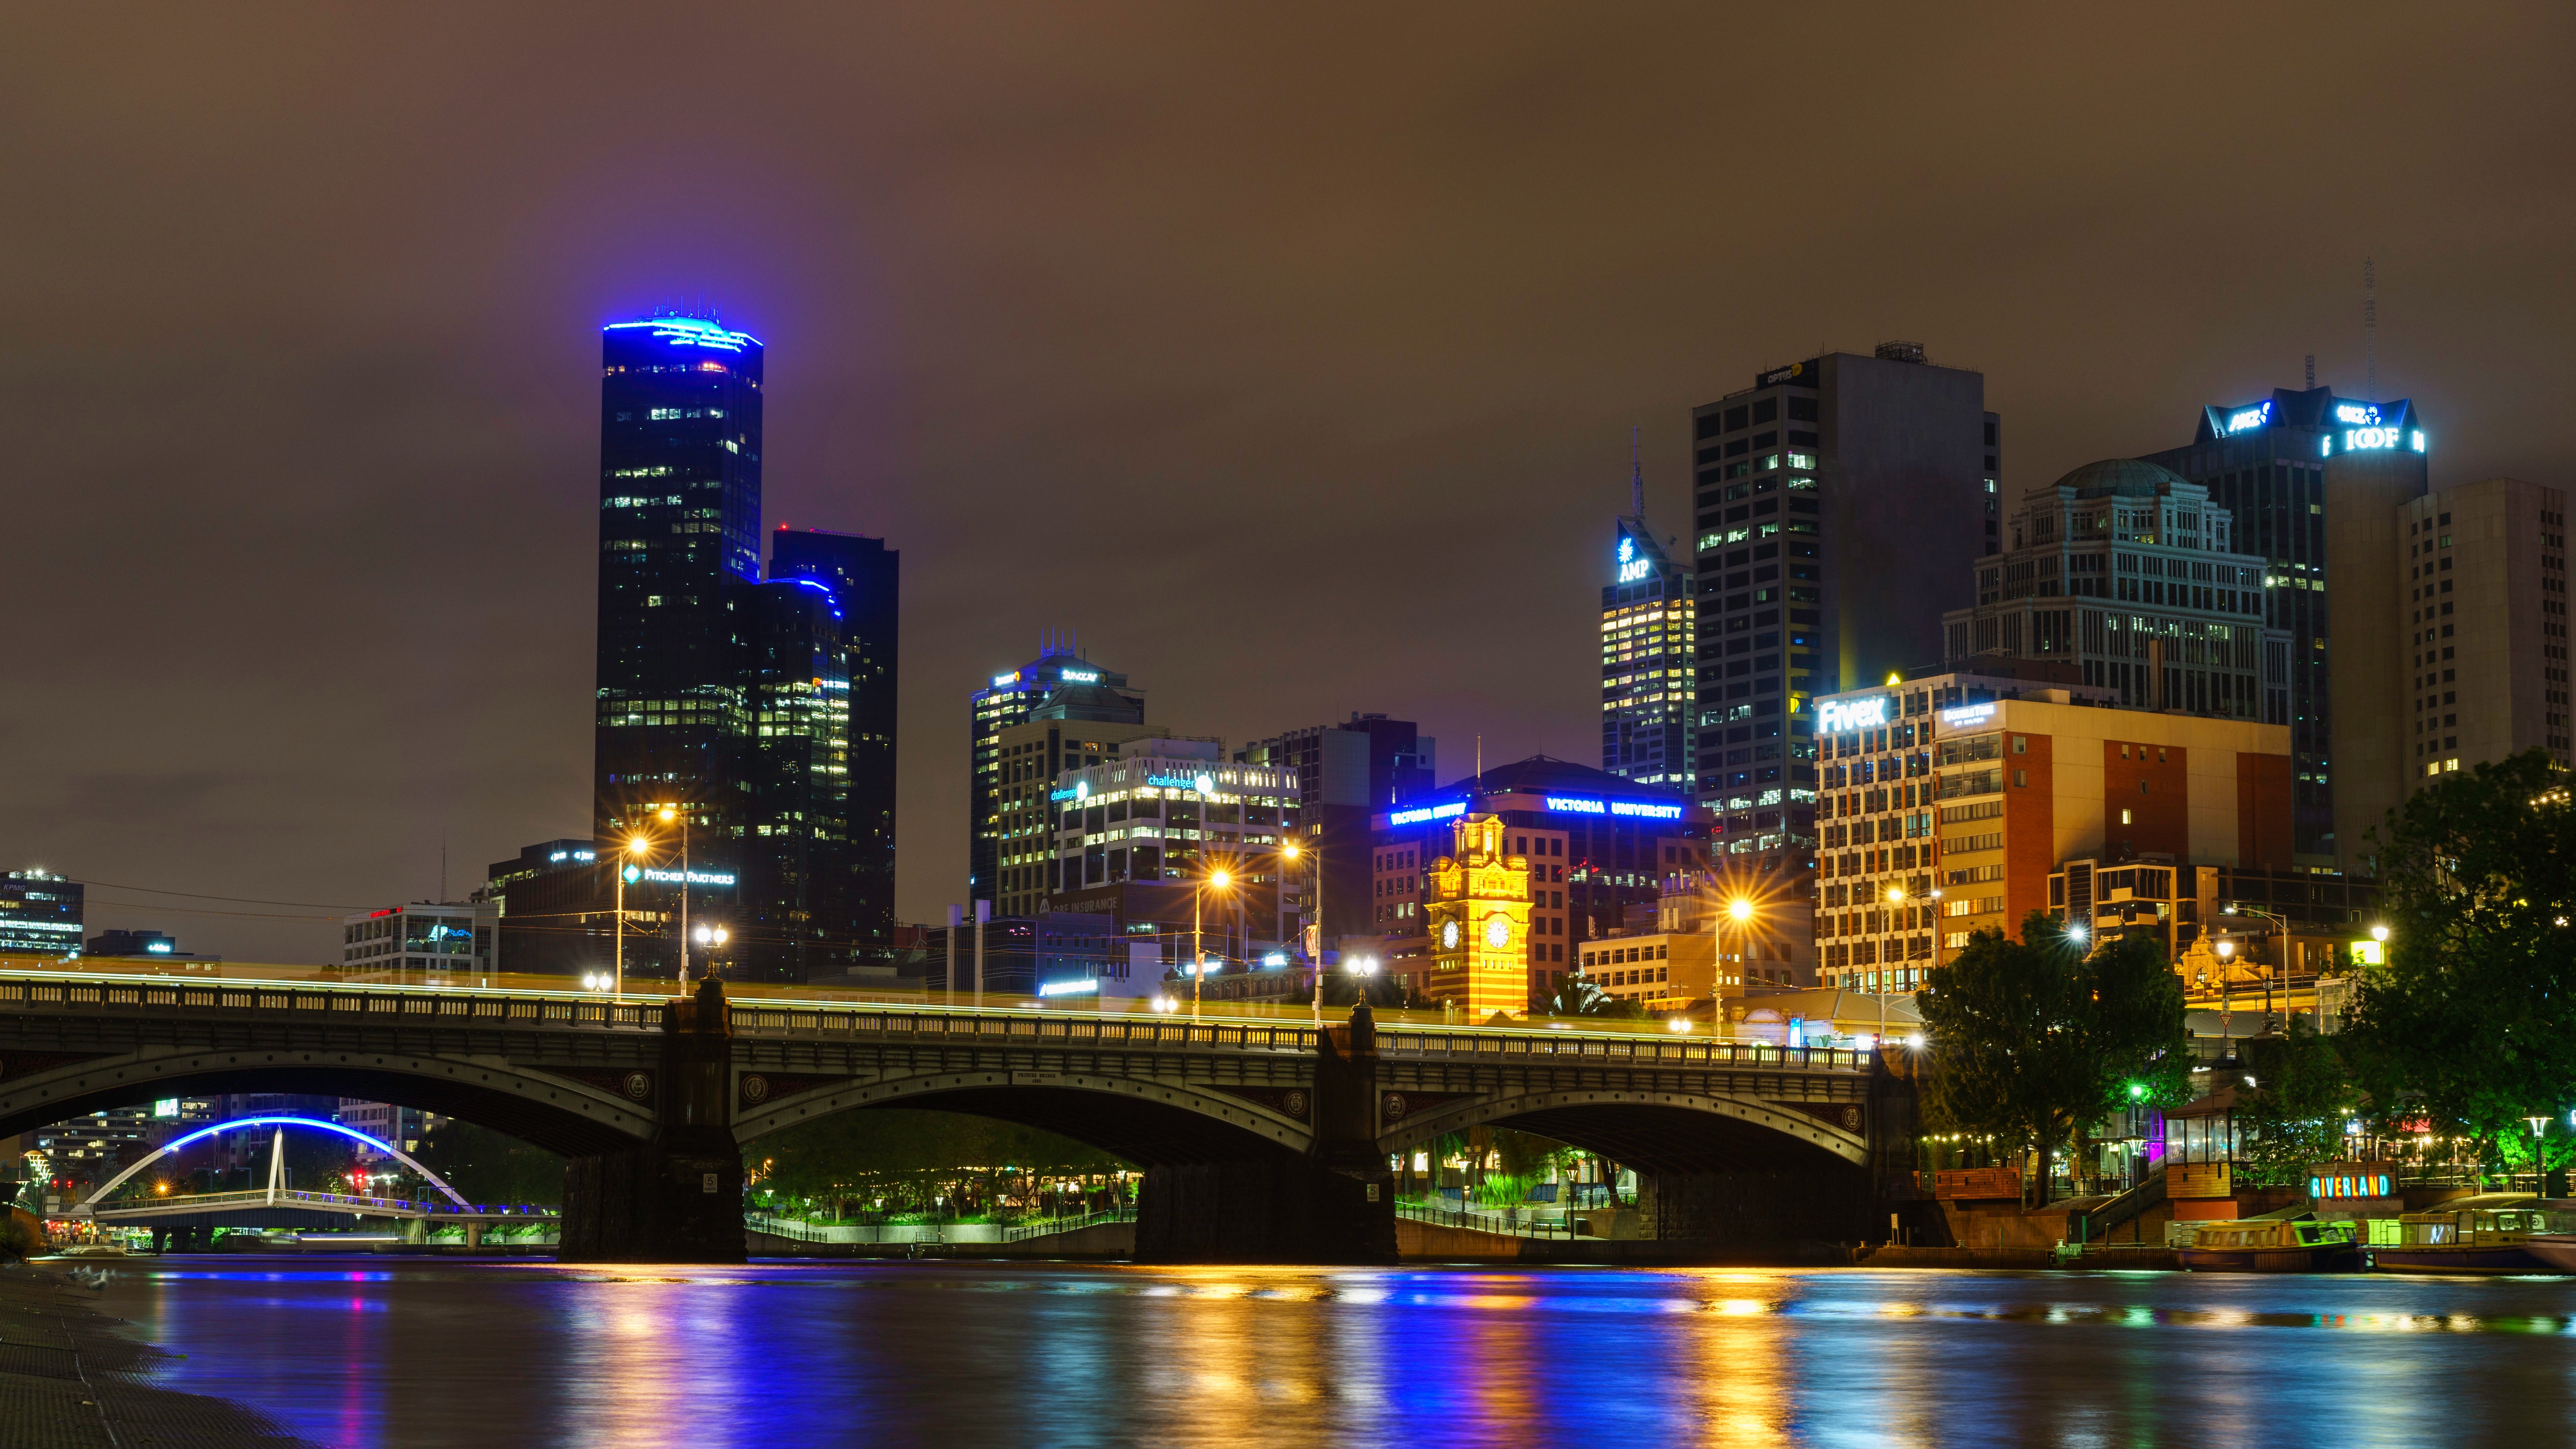
skyline, night, city, skyscraper, cityscape, downtown, dusk, evening, reflection, landmark, metropolis, geographical feature, human settlement, metropolitan area